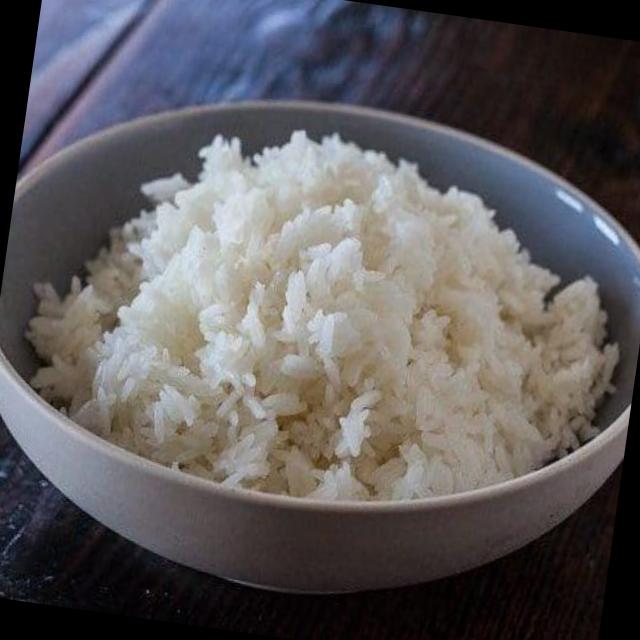
Dish: white_rice